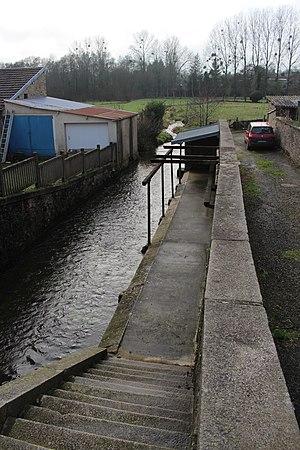
la Haye-Pesnel, Manche
Le Thar est un fleuve côtier français, dans le département de la Manche, en Normandie, qui se jette dans la Manche.